Leo Maslíah

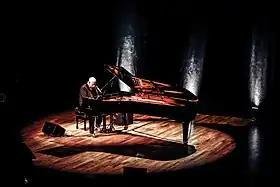

He was born on July 26, 1954, in Montevideo. He studied piano with Bertha Chadicov and Wilser Rossi, harmony with Nydia Pereyra Lisaso, organ with Manuel Salsamendi, and composition with Coriún Aharonián and Graciela Paraskevaídis. He appeared for the first time in public in 1974 as an organ soloist performing a Haendel concerto. As of 1978 he develops an intense activity as author and performer of popular music, having performed in many countries of South America and Europe.